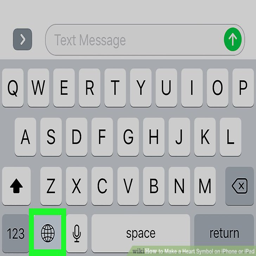
image titled make a heart symbol on computer or step